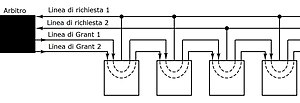
Sløjfeanlæg
Skematisk tegning af et sløjfeanlæg
Et sløjfeanlæg er en ledningsinstallation hvor netværkstopologien er en serieforbindelse, dvs. at en og samme ledning går forbi alle udgange. Termen sløjfeanlæg bliver oftest brugt om kabel-tv ledninger i boligblokke, men kan også bruges om fx varmerør. Det engelske navn er "daisy chain".